Cathedral of St. John the Divine

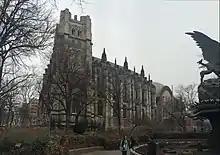
Southern elevation of the facade

By January 1916, Bishop David H. Greer announced that the diocese would construct St. John's nave and narthex, along with a pair of towers on the western elevation of the facade above the narthex. The project would cost $1.5 million, even though St, John's only had about $200,000 on hand as of June 1915. A groundbreaking ceremony for the nave was held on May 8, 1916. That November, construction stopped due to material and funding shortages during World War I, and the trustees had decided against raising funds until after the war. Cram edited his plans in the interim. In February 1919, the trustees approved Cram's revised plan to incorporate a memorial for soldiers. The new plans required $5–6 million, but would make St. John's the third- or fourth-largest worldwide. The cathedral did not yet have the money to build the nave, and furthermore, in 1920 the trustees decided not to hold fundraising drives for said purpose. Because of an unstable economy, work did not resume for another four years, though both Greer and Bishop Charles Sumner Burch supported the project.